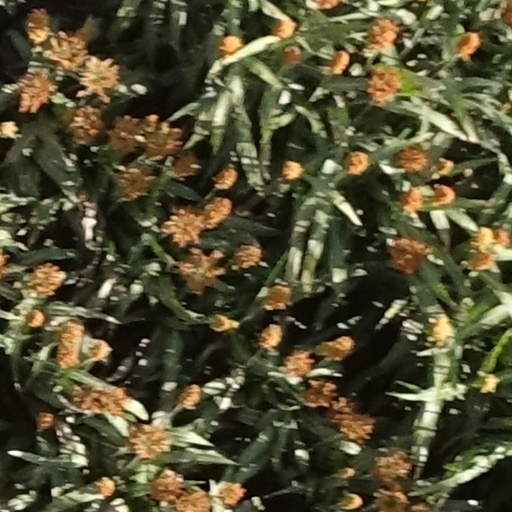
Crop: sorghum